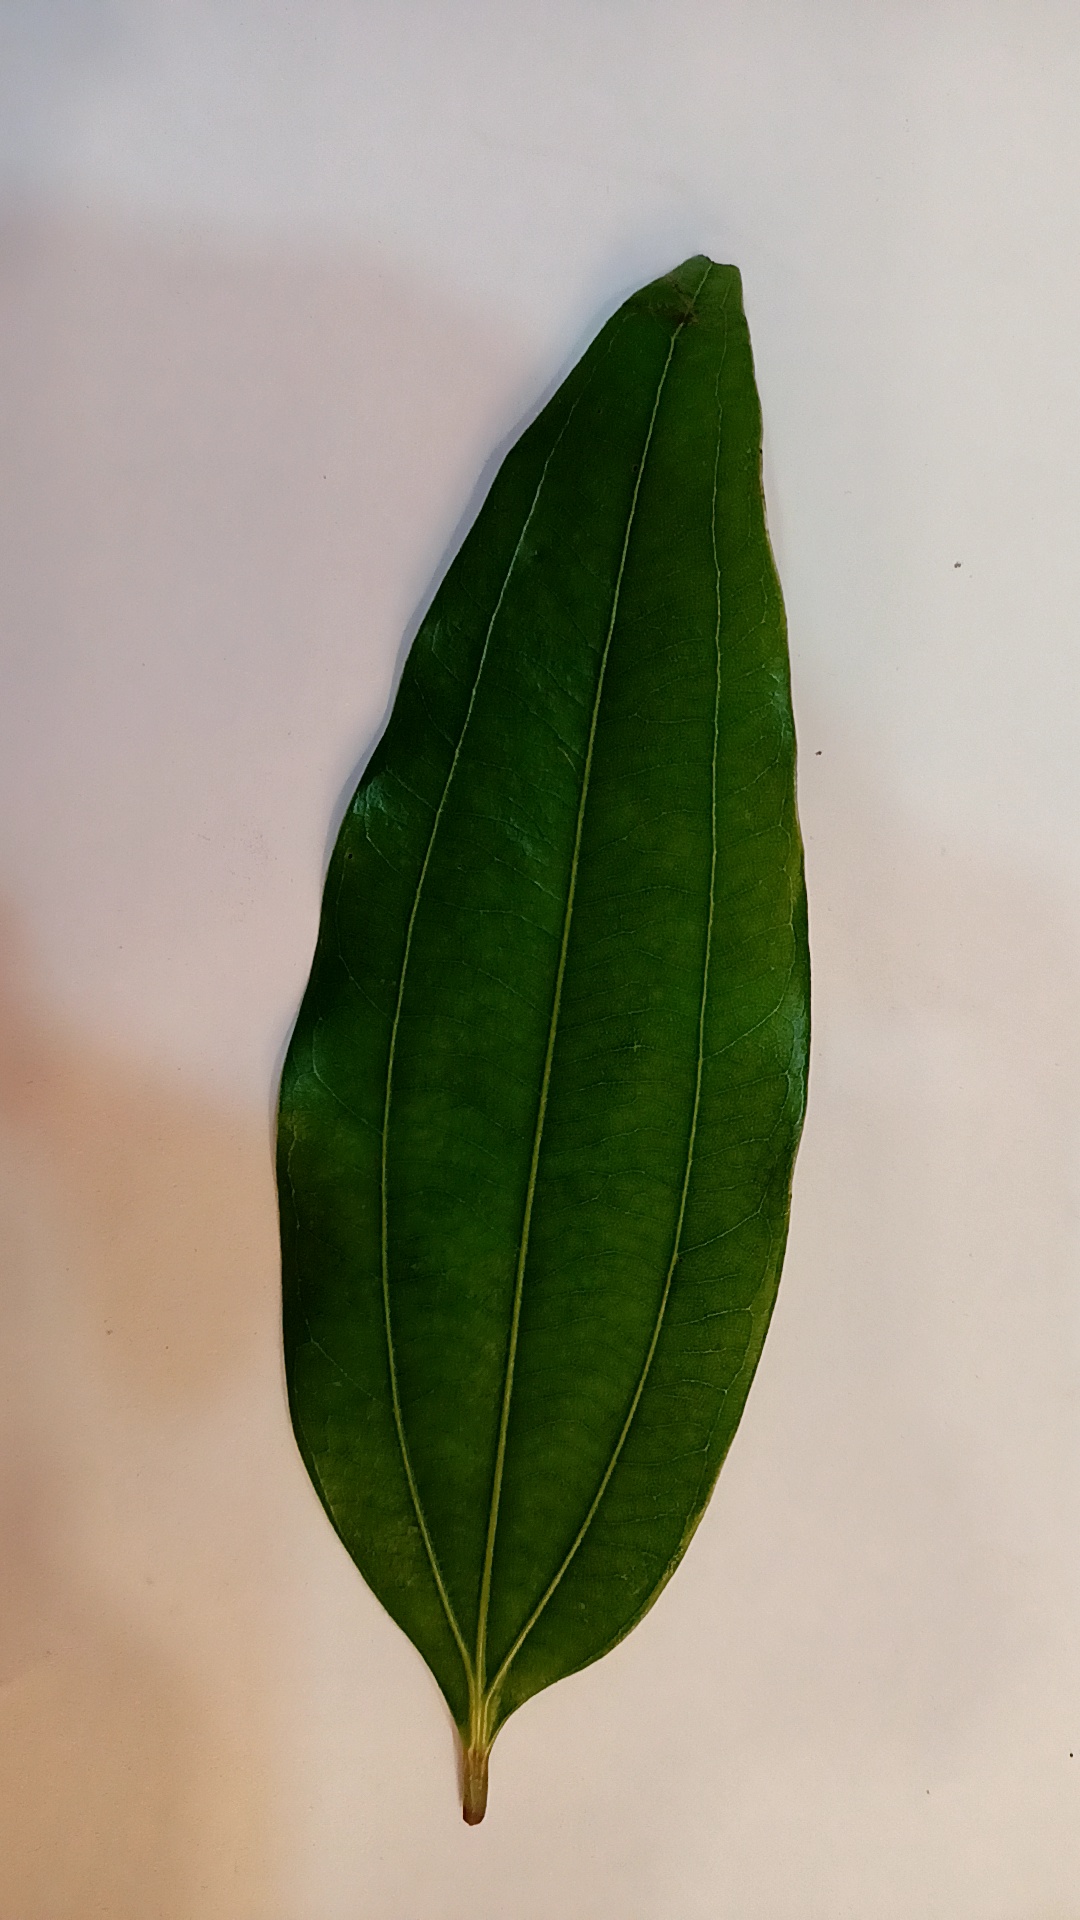
Label: Healthy